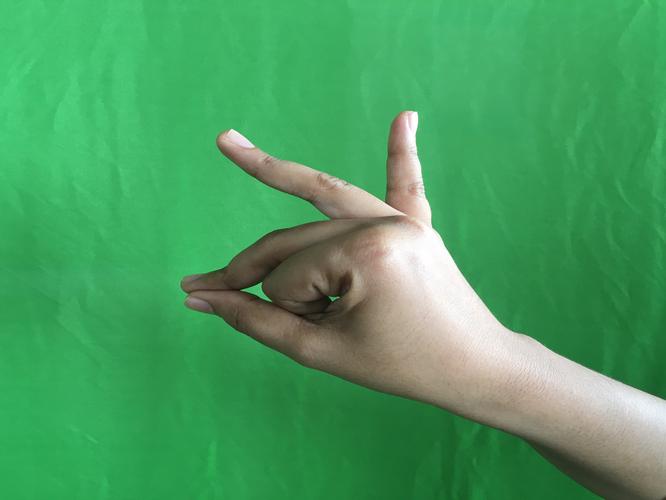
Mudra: Bramaram
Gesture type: single_hand